West Jordan, Utah

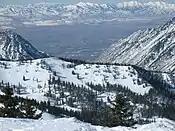
Looking down and westward at the city and the Oquirrh Mountains

According to the United States Census Bureau, the city has a total area of 30.9 square miles (80.0 km), all land.